Komrelly Mallanna Temple

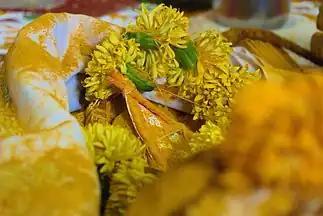
Mallanna Swamy Idol

Large number of devotees visit the Mallanna temple during Maha Shivaratri when the "Pedda Patnam" is celebrated and also during the Agni Gundaalu which is celebrated on the Sunday falling before the Ugadi. The festive season, called as Mallanna Jatara begins from Sankranti and lasts till Ugadi. Large number of devotees offer prayers to the deity on all Sundays which falls in between Sankranti and Ugadi.